Arthur Guinness, 1st Baron Ardilaun

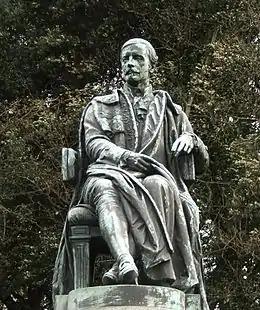
Lord Ardilaun "(statue in St Stephen's Green)"

Guinness was born at St Anne's, Clontarf, Dublin, the eldest son of Sir Benjamin Guinness, 1st Baronet, and elder brother of Edward Guinness, 1st Earl of Iveagh. He was the great-grandson of Arthur Guinness. He was educated at Eton and Trinity College Dublin, where he graduated BA in 1862, and in 1868 succeeded his father as the second Baronet Guinness of Ashford.